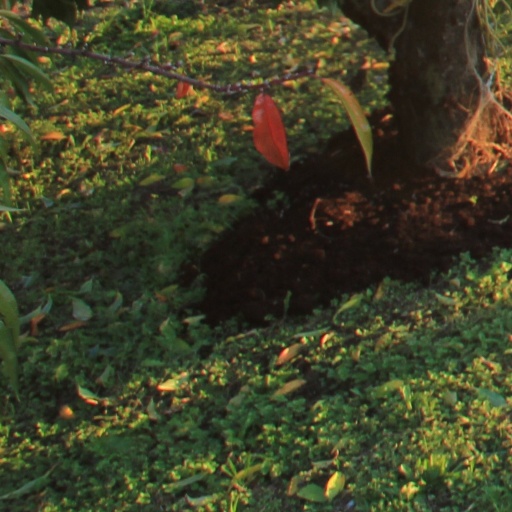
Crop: grape